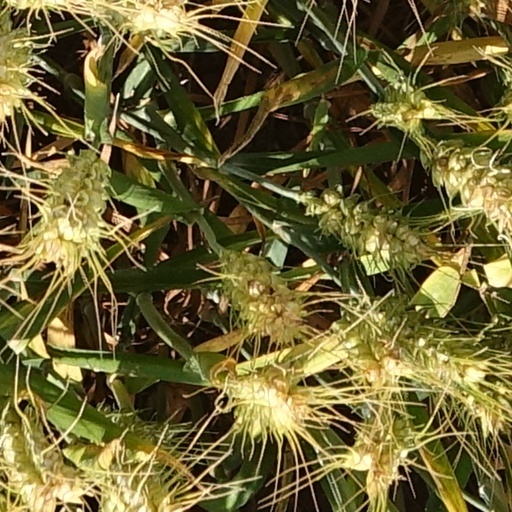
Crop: wheat